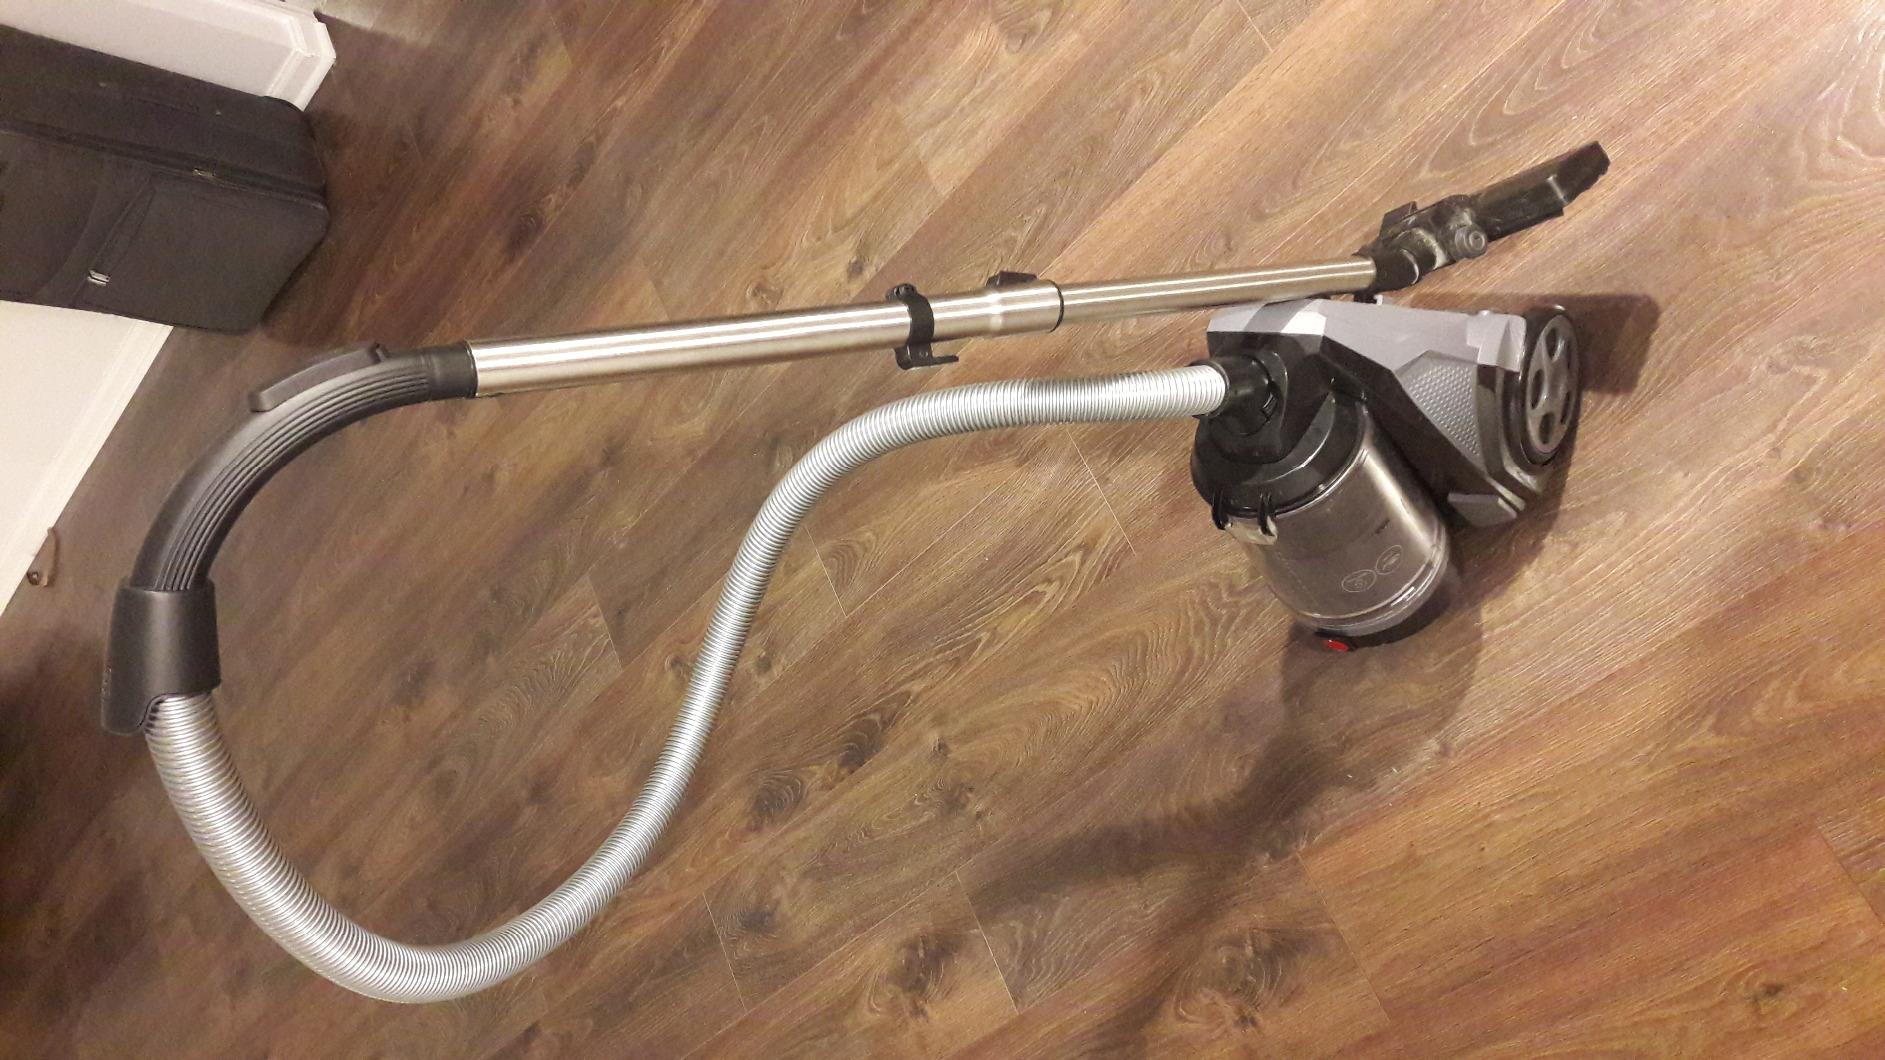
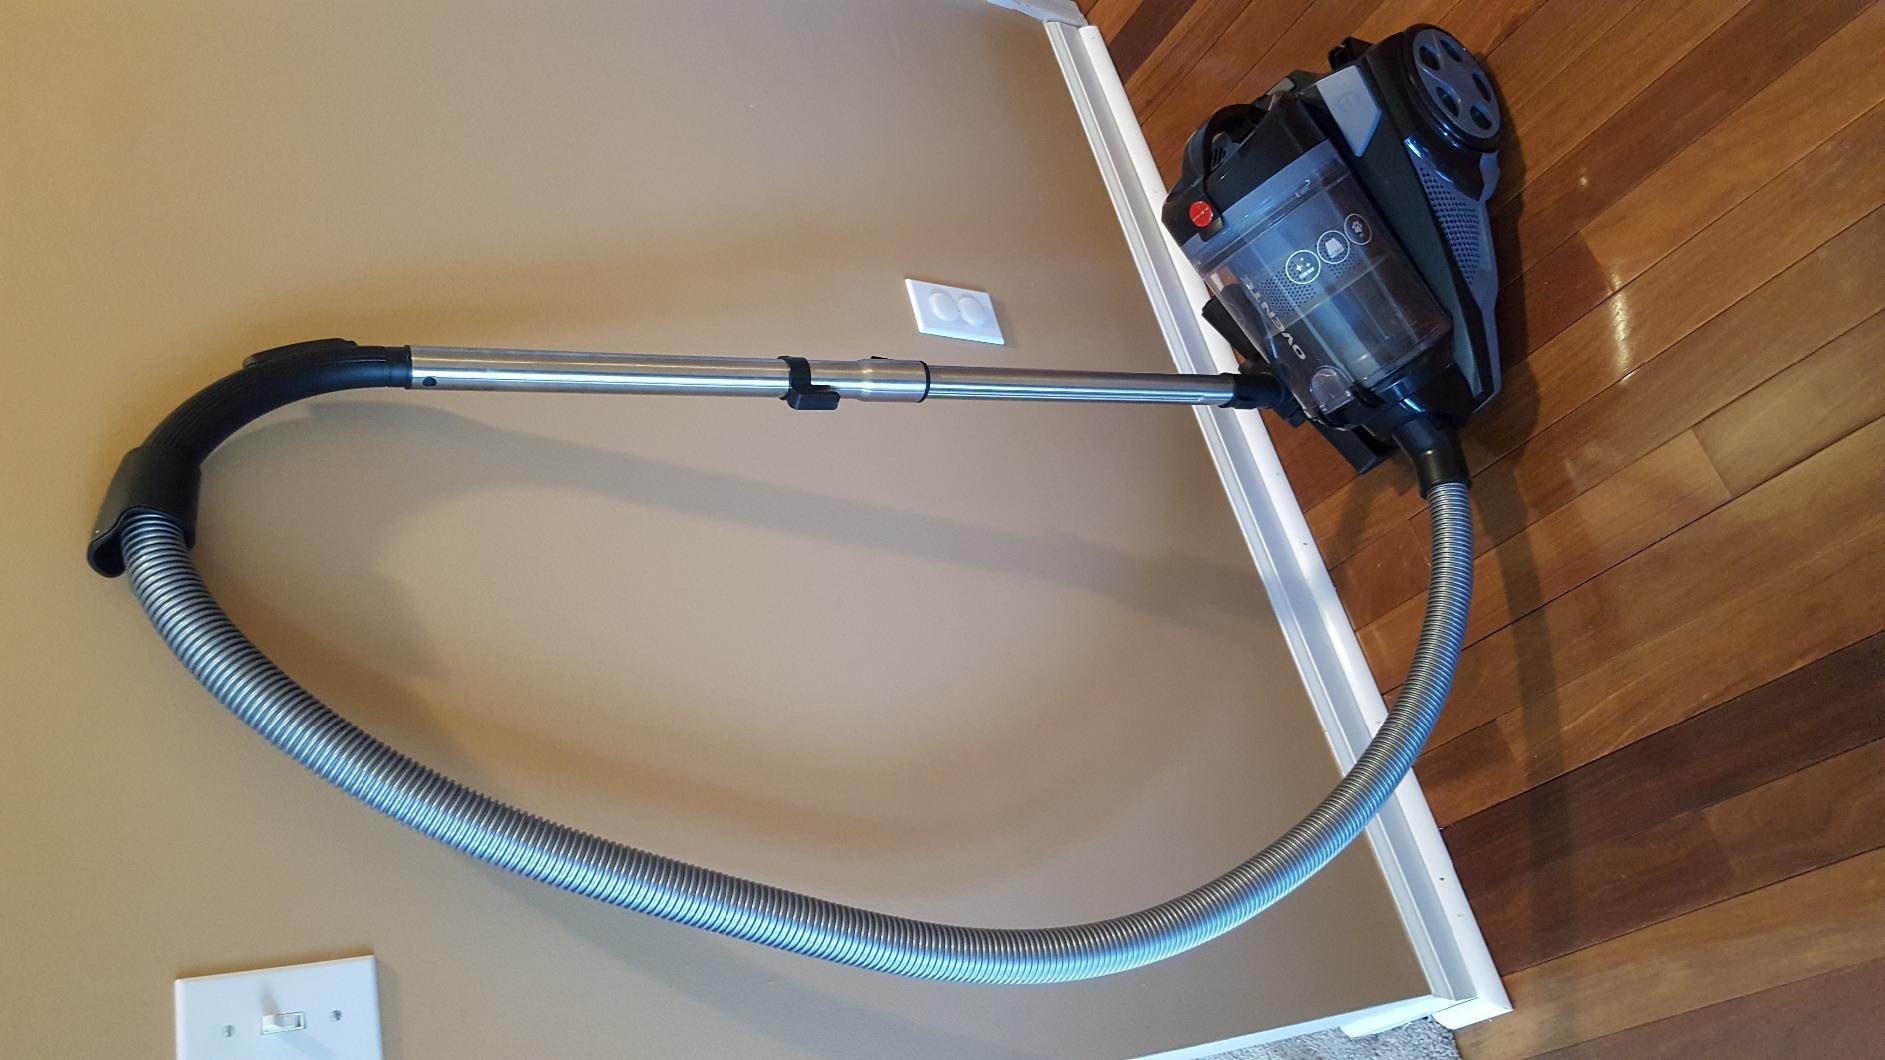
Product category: items_vacuum
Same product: yes